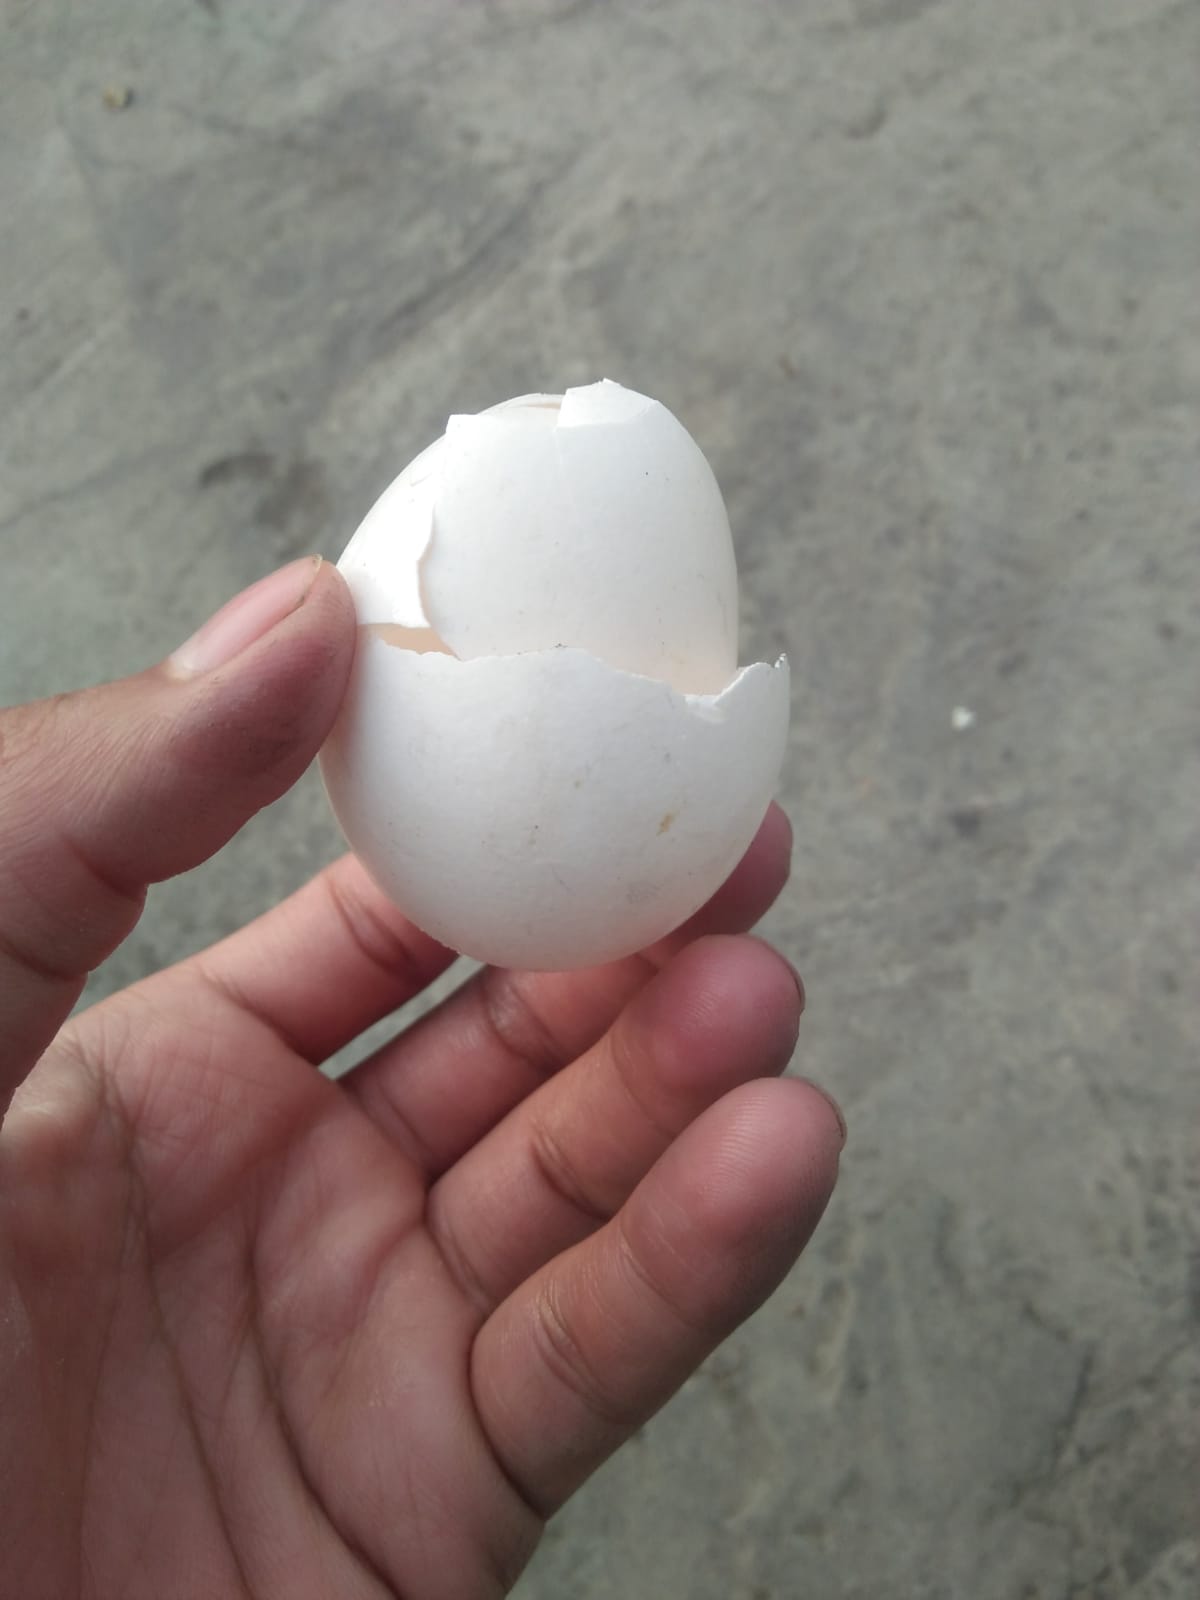
Label: eggshells